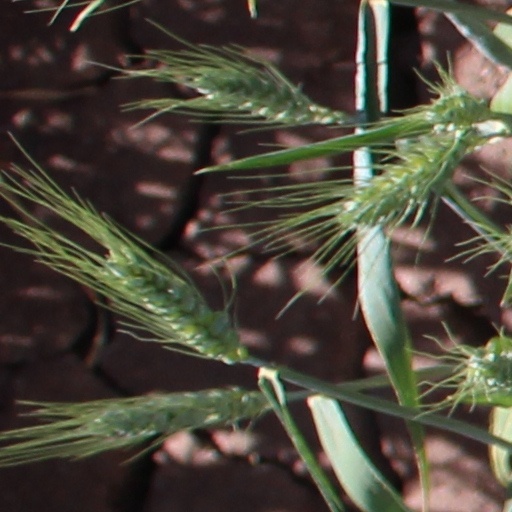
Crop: wheat